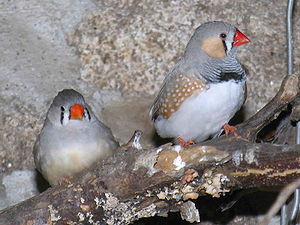
Zebrafinke
Zebrafinken er den mest almindelige pragtfinke i Australien, hvor den findes stort set overalt. Kun i det kolde syd og det tropiske nord finder man ikke Zebrafinker.